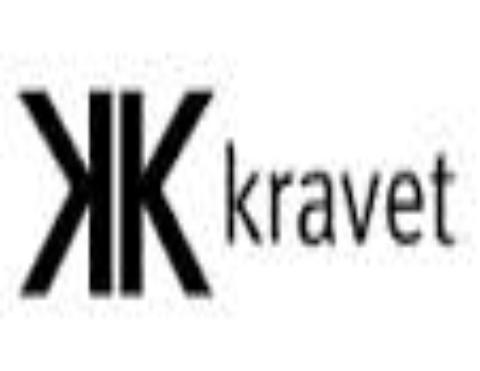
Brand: Kravet
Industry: Necessities